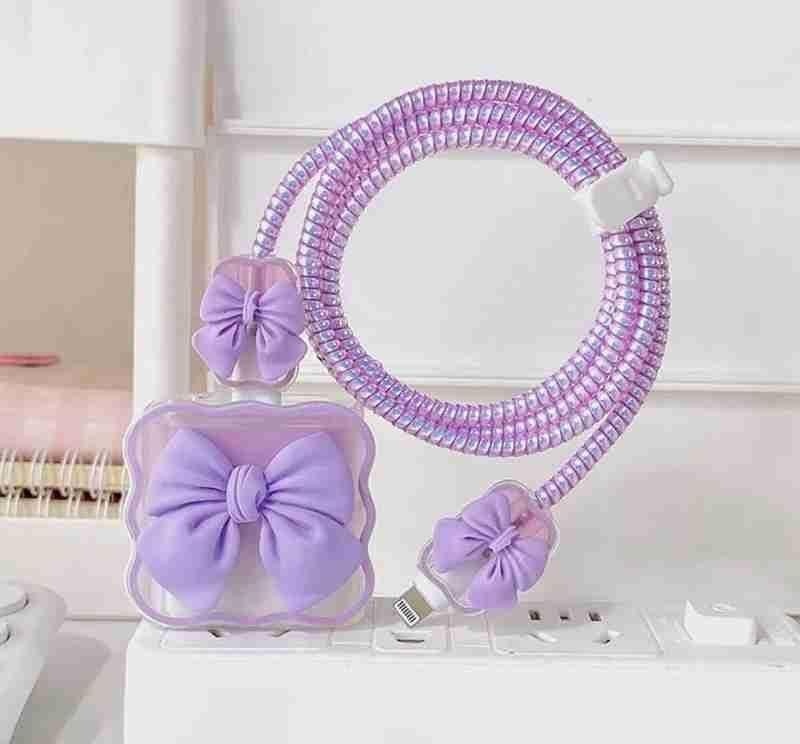
Charging Protective Case
Product Name: Charging Protective Case Package Contain: It has 1 Piece of Charging Protective Case Material: Silicone Color: Random Installation Type: Self-Adhesive Combo: Pack of 1 Dimension: ?4 x 3 x 0.5 cm W eight: 100 grams
Brand: ax00n4-mf
Category: Electronics > Electronics Accessories > Power > Power Adapter & Charger Accessories > Charger Protective Cases